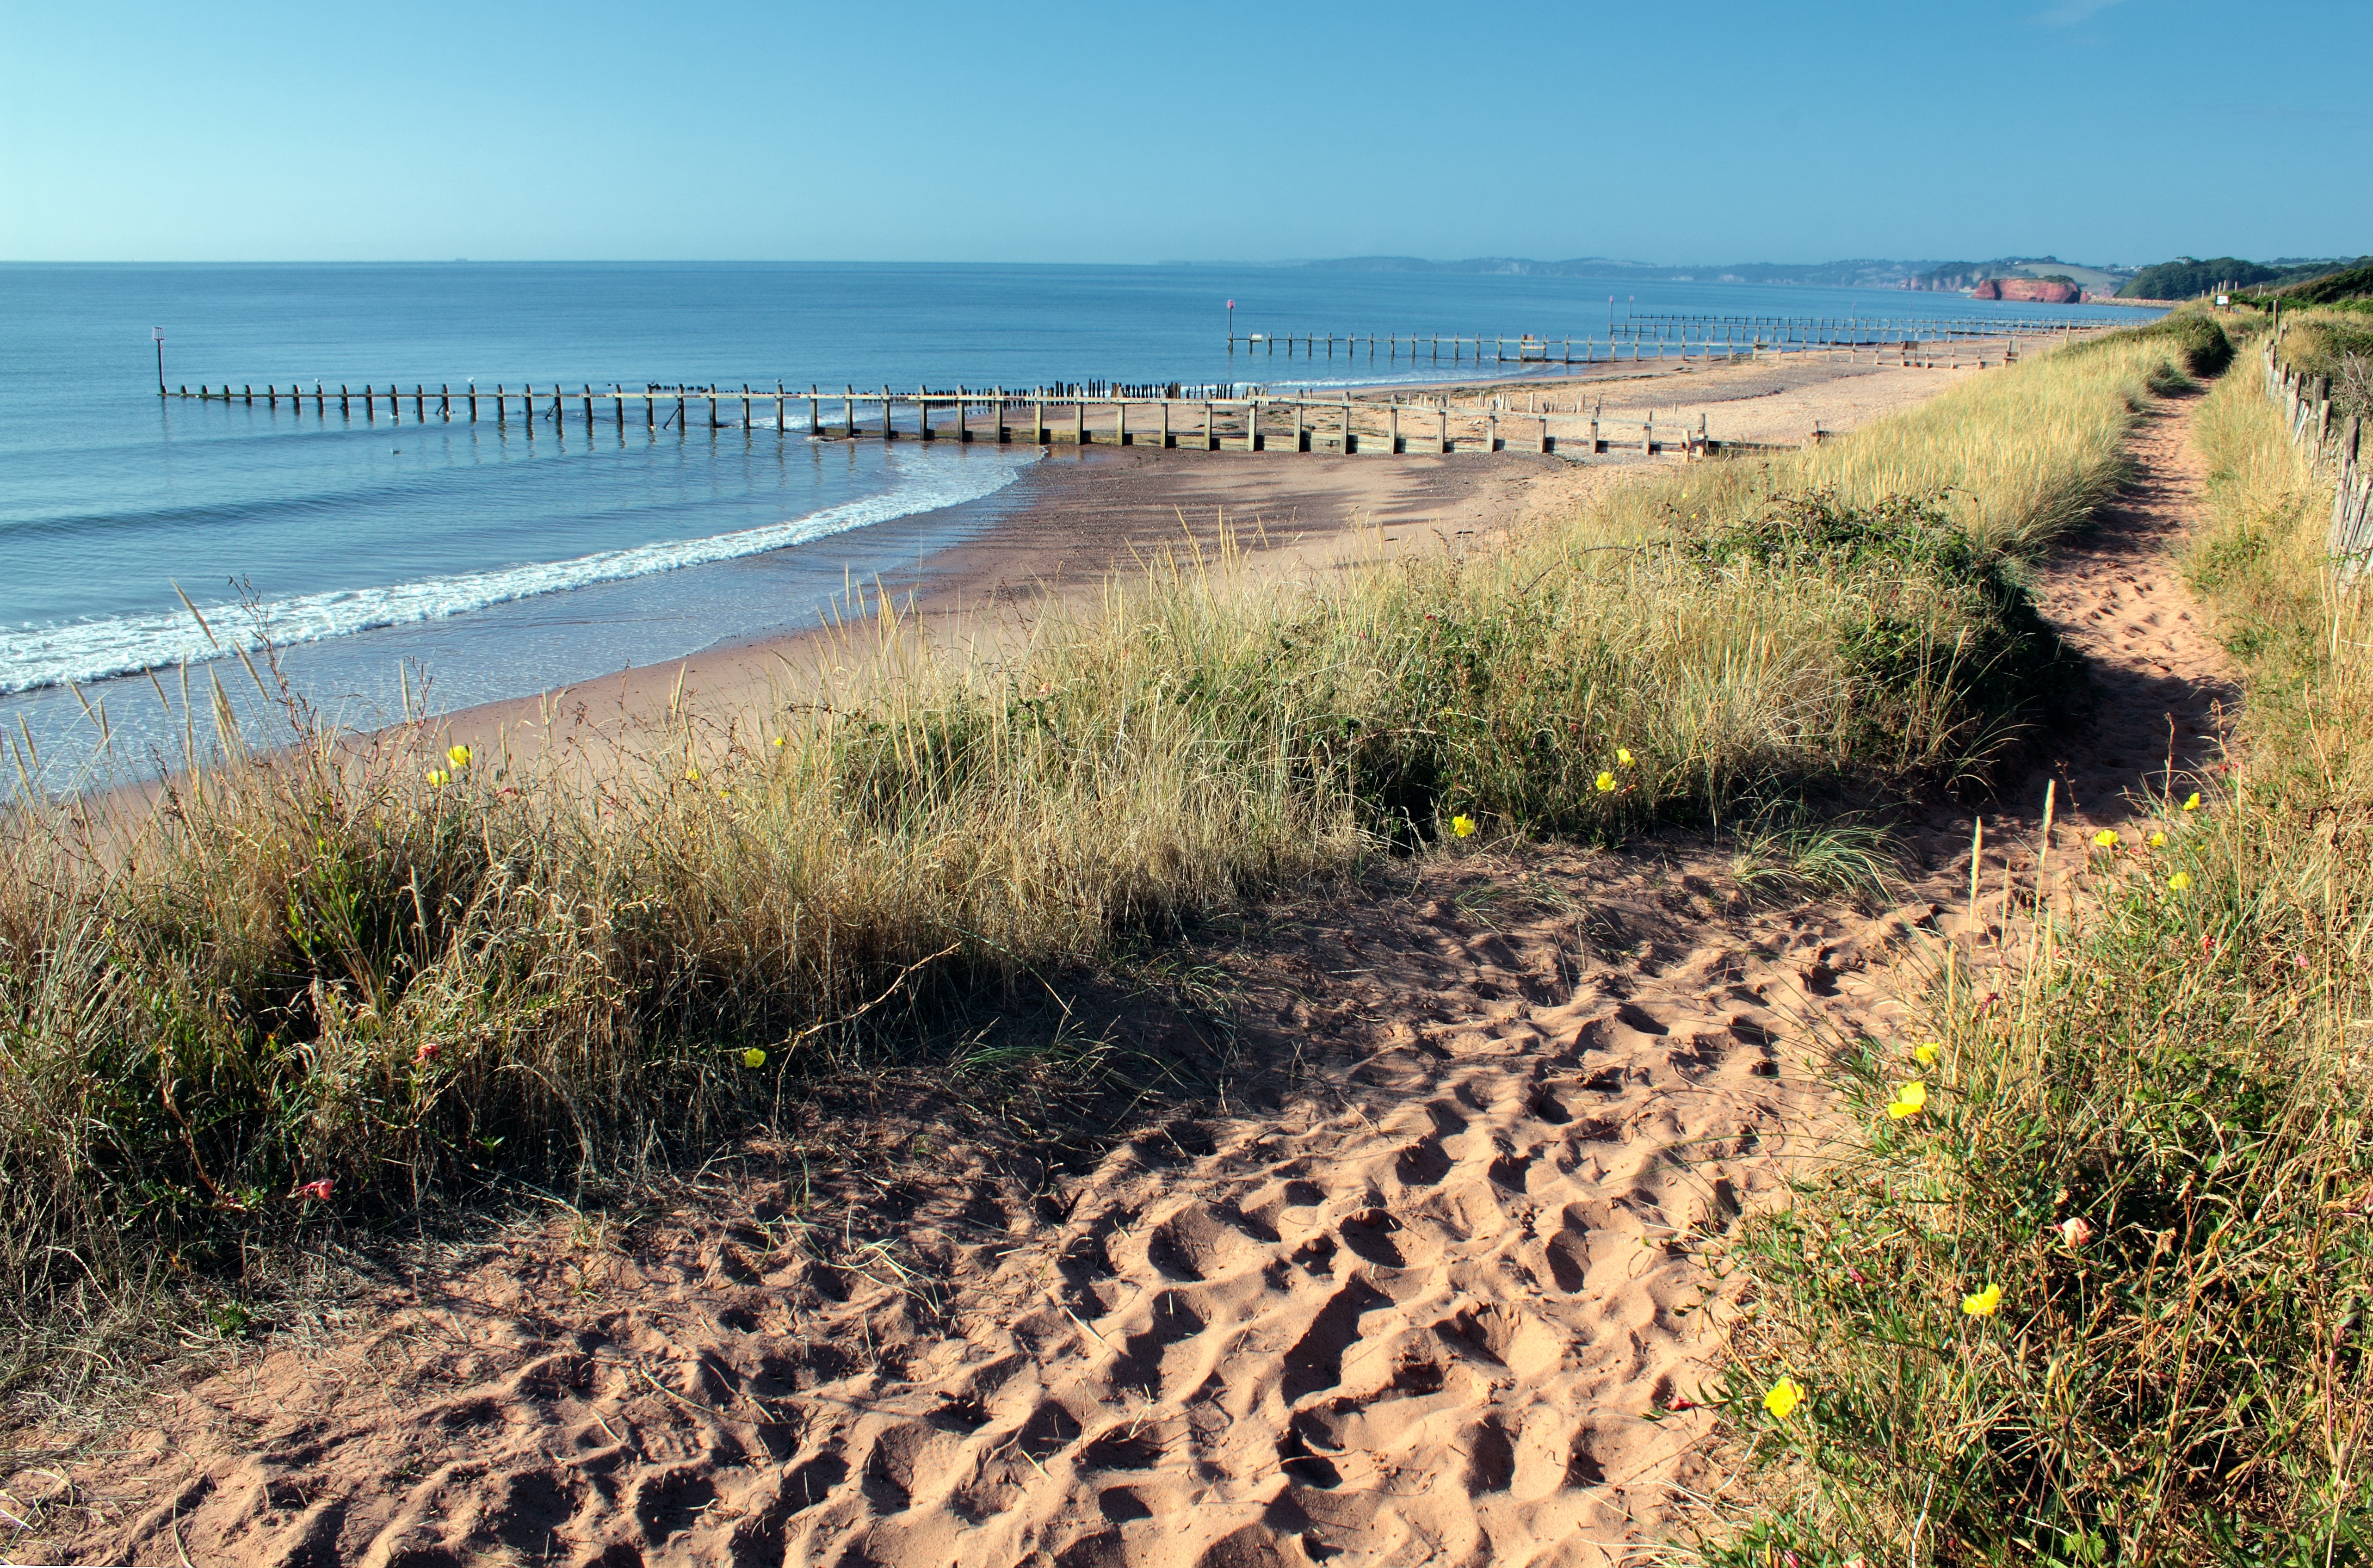
beach, landscape, sea, coast, water, nature, sand, ocean, horizon, marsh, sky, sun, shore, wave, coastal, tide, summer, dry, cliff, surf, seascape, scenery, bay, blue, terrain, heat, uk, england, dunes, sunny, outside, waves, aqua, lovely, hot, wetland, british, english, britain, habitat, devon, ecosystem, cape, sand dunes, dawlish warren, dawlish, natural environment